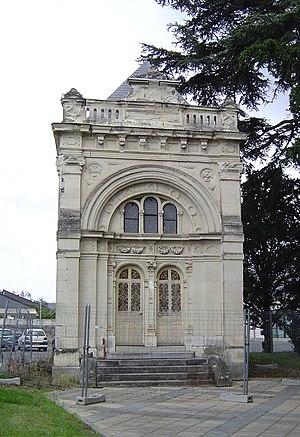
Chapelle de Vaugoyeau
Henri-Pierre Delaage, baron de Saint-Cyr, né le 23 janvier 1766 à Angers et mort le 22 décembre 1840 dans cette même ville, est un général français de la Révolution et de l’Empire.